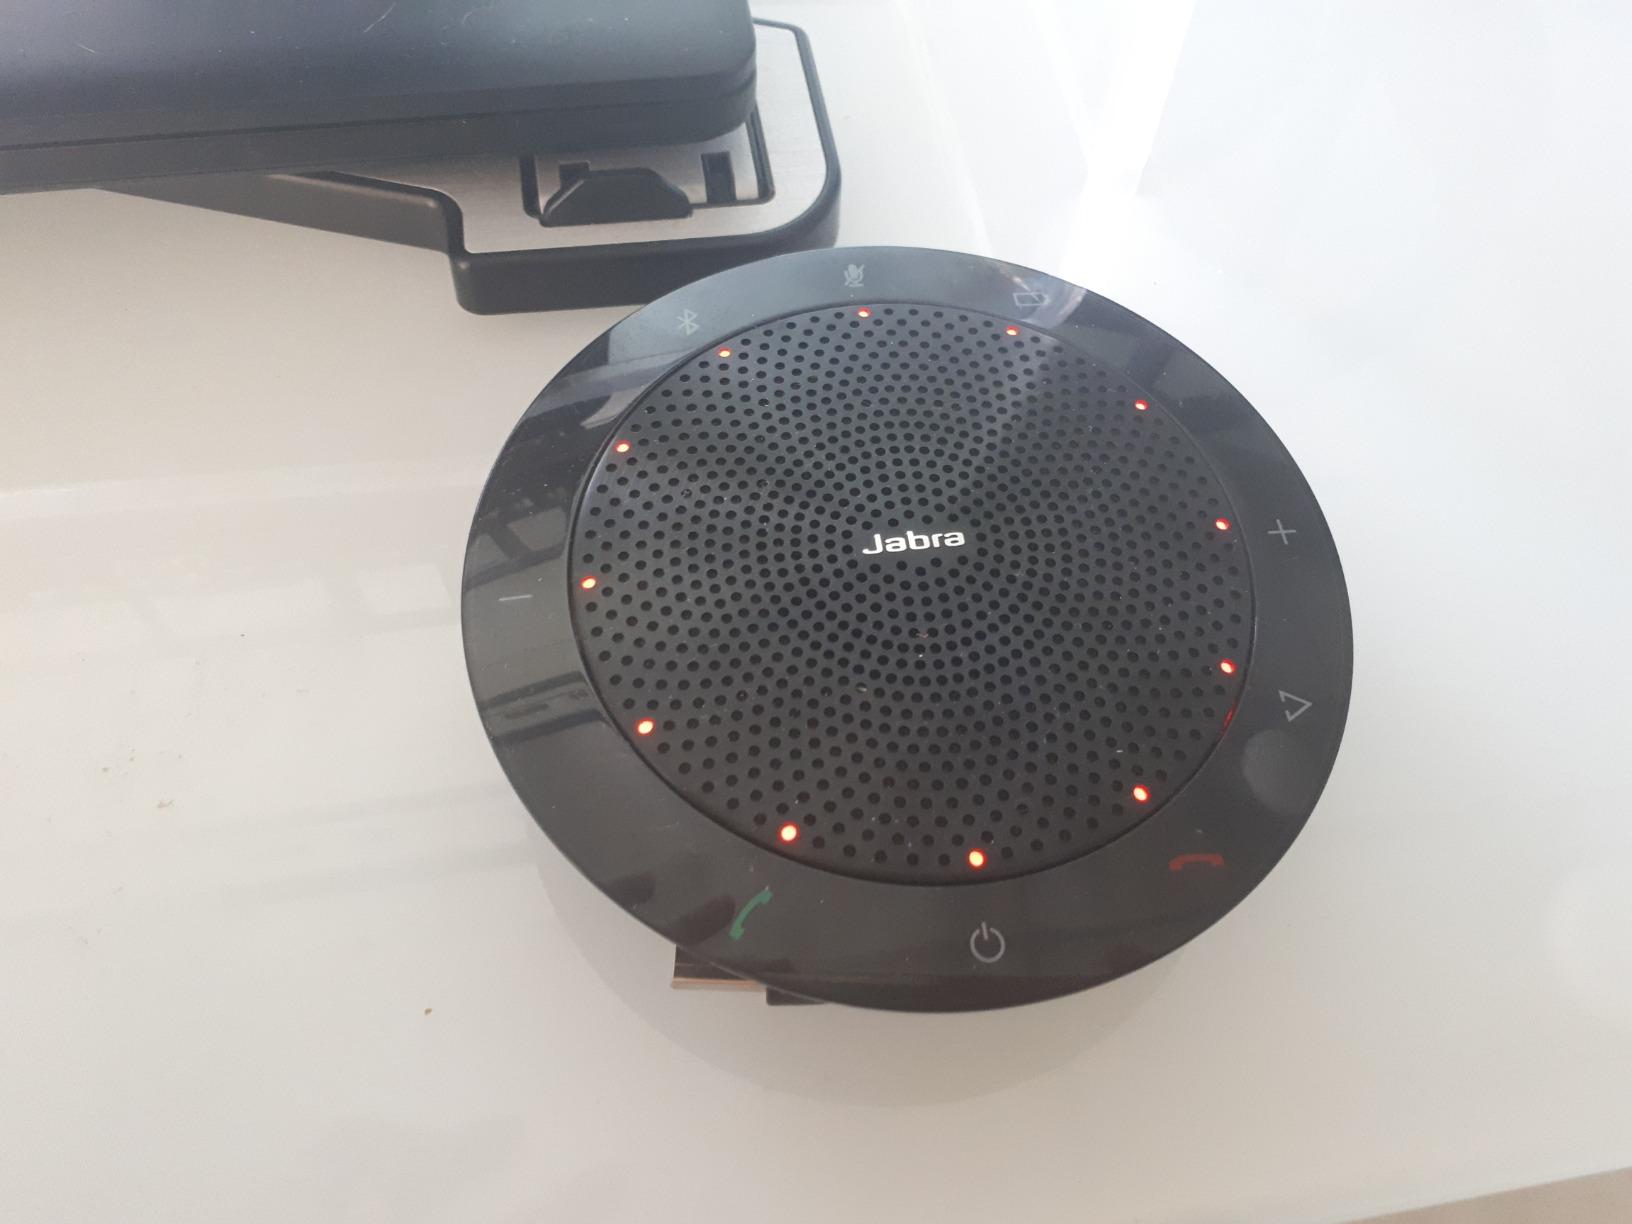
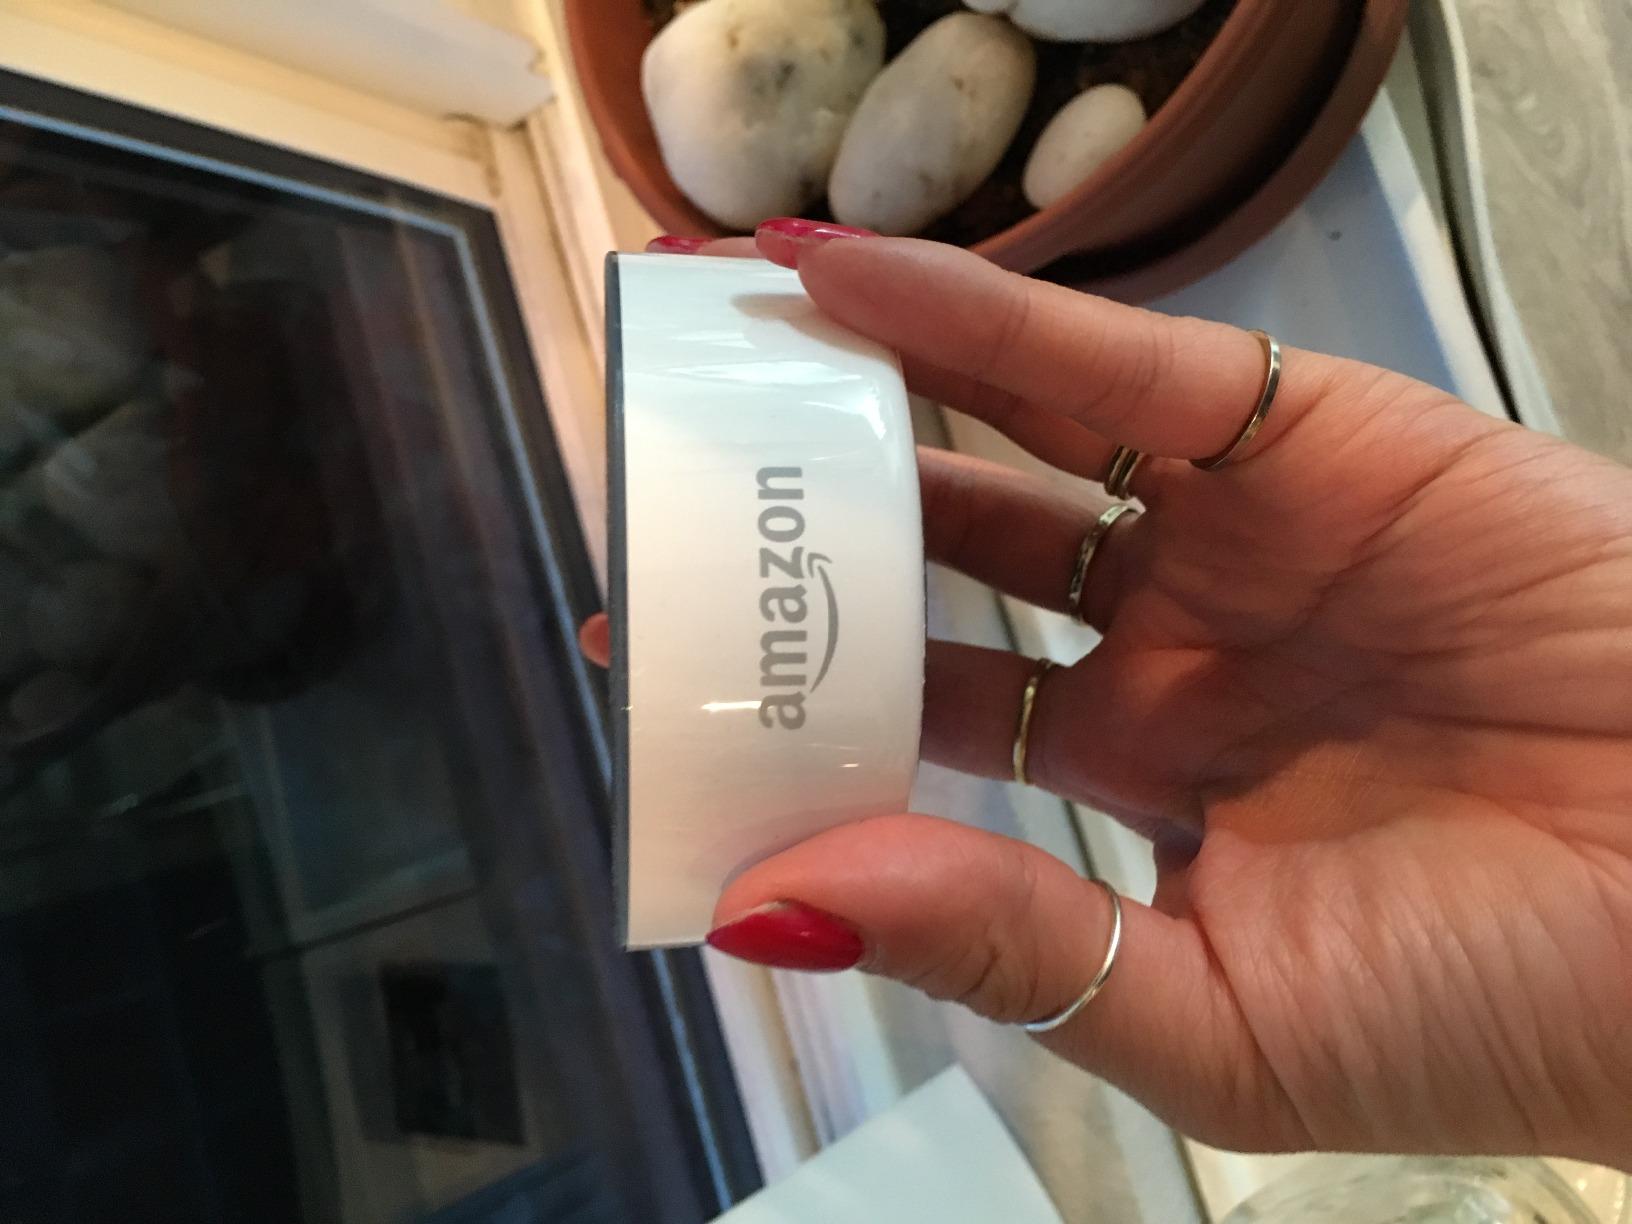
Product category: speaker
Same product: no